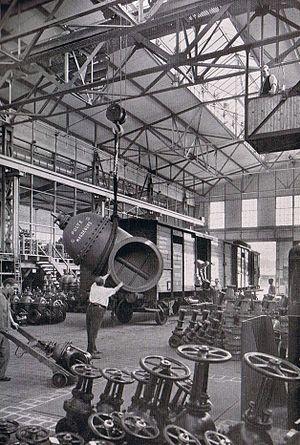
Magdebourg, en allemand Magdeburg, est une ville d'Allemagne orientale, capitale du Land de Saxe-Anhalt, sur les rives de l'Elbe. En 2011, sa population s'élève à 228 910 habitants.